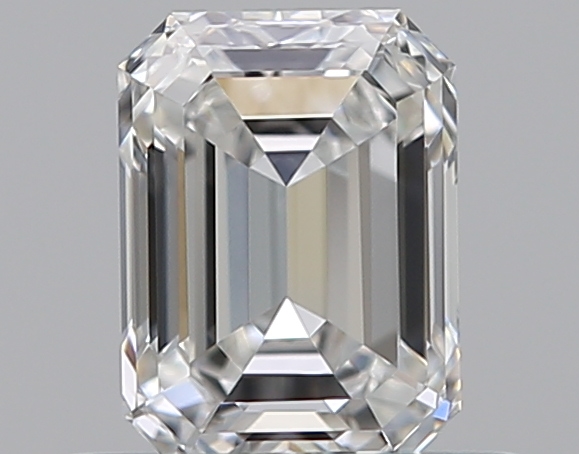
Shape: emerald
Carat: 0.5
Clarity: VVS2
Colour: F
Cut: EX
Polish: EX
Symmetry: EX
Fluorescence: N
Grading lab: GIA
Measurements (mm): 5.13 x 3.8 x 2.59